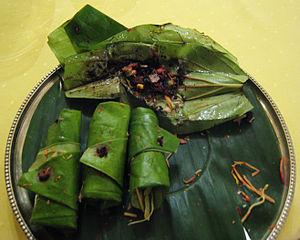
Le paan est une préparation combinant les feuilles de bétel avec la noix d'arec et parfois aussi avec du tabac.